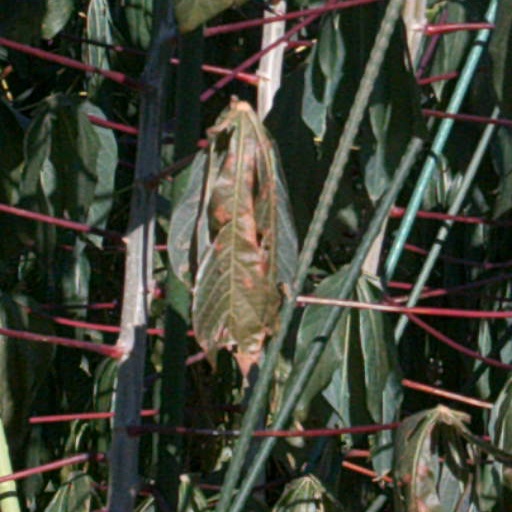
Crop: cassava